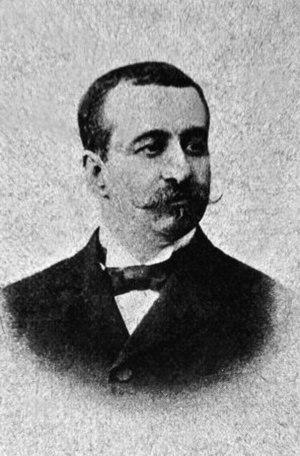
Kyriakoúlis Mavromichális est un homme politique grec né en 1849 et décédé en 1916. Il fut Premier ministre de Grèce à la suite du coup de Goudi, d'août 1909 à janvier 1910.
Liste des Premiers ministres et chefs du gouvernement de la Grèce de 1822 à nos jours.